Kingdom of Zazzau

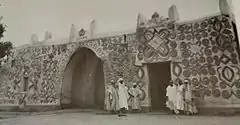
The gate before renovation in 1970

The kingdom was taken over by the Fulani Empire in 1804 and became an emirate in 1835. The Hausa rulers went into exile and founded Abuja. The emirate was taken by the British in 1902.